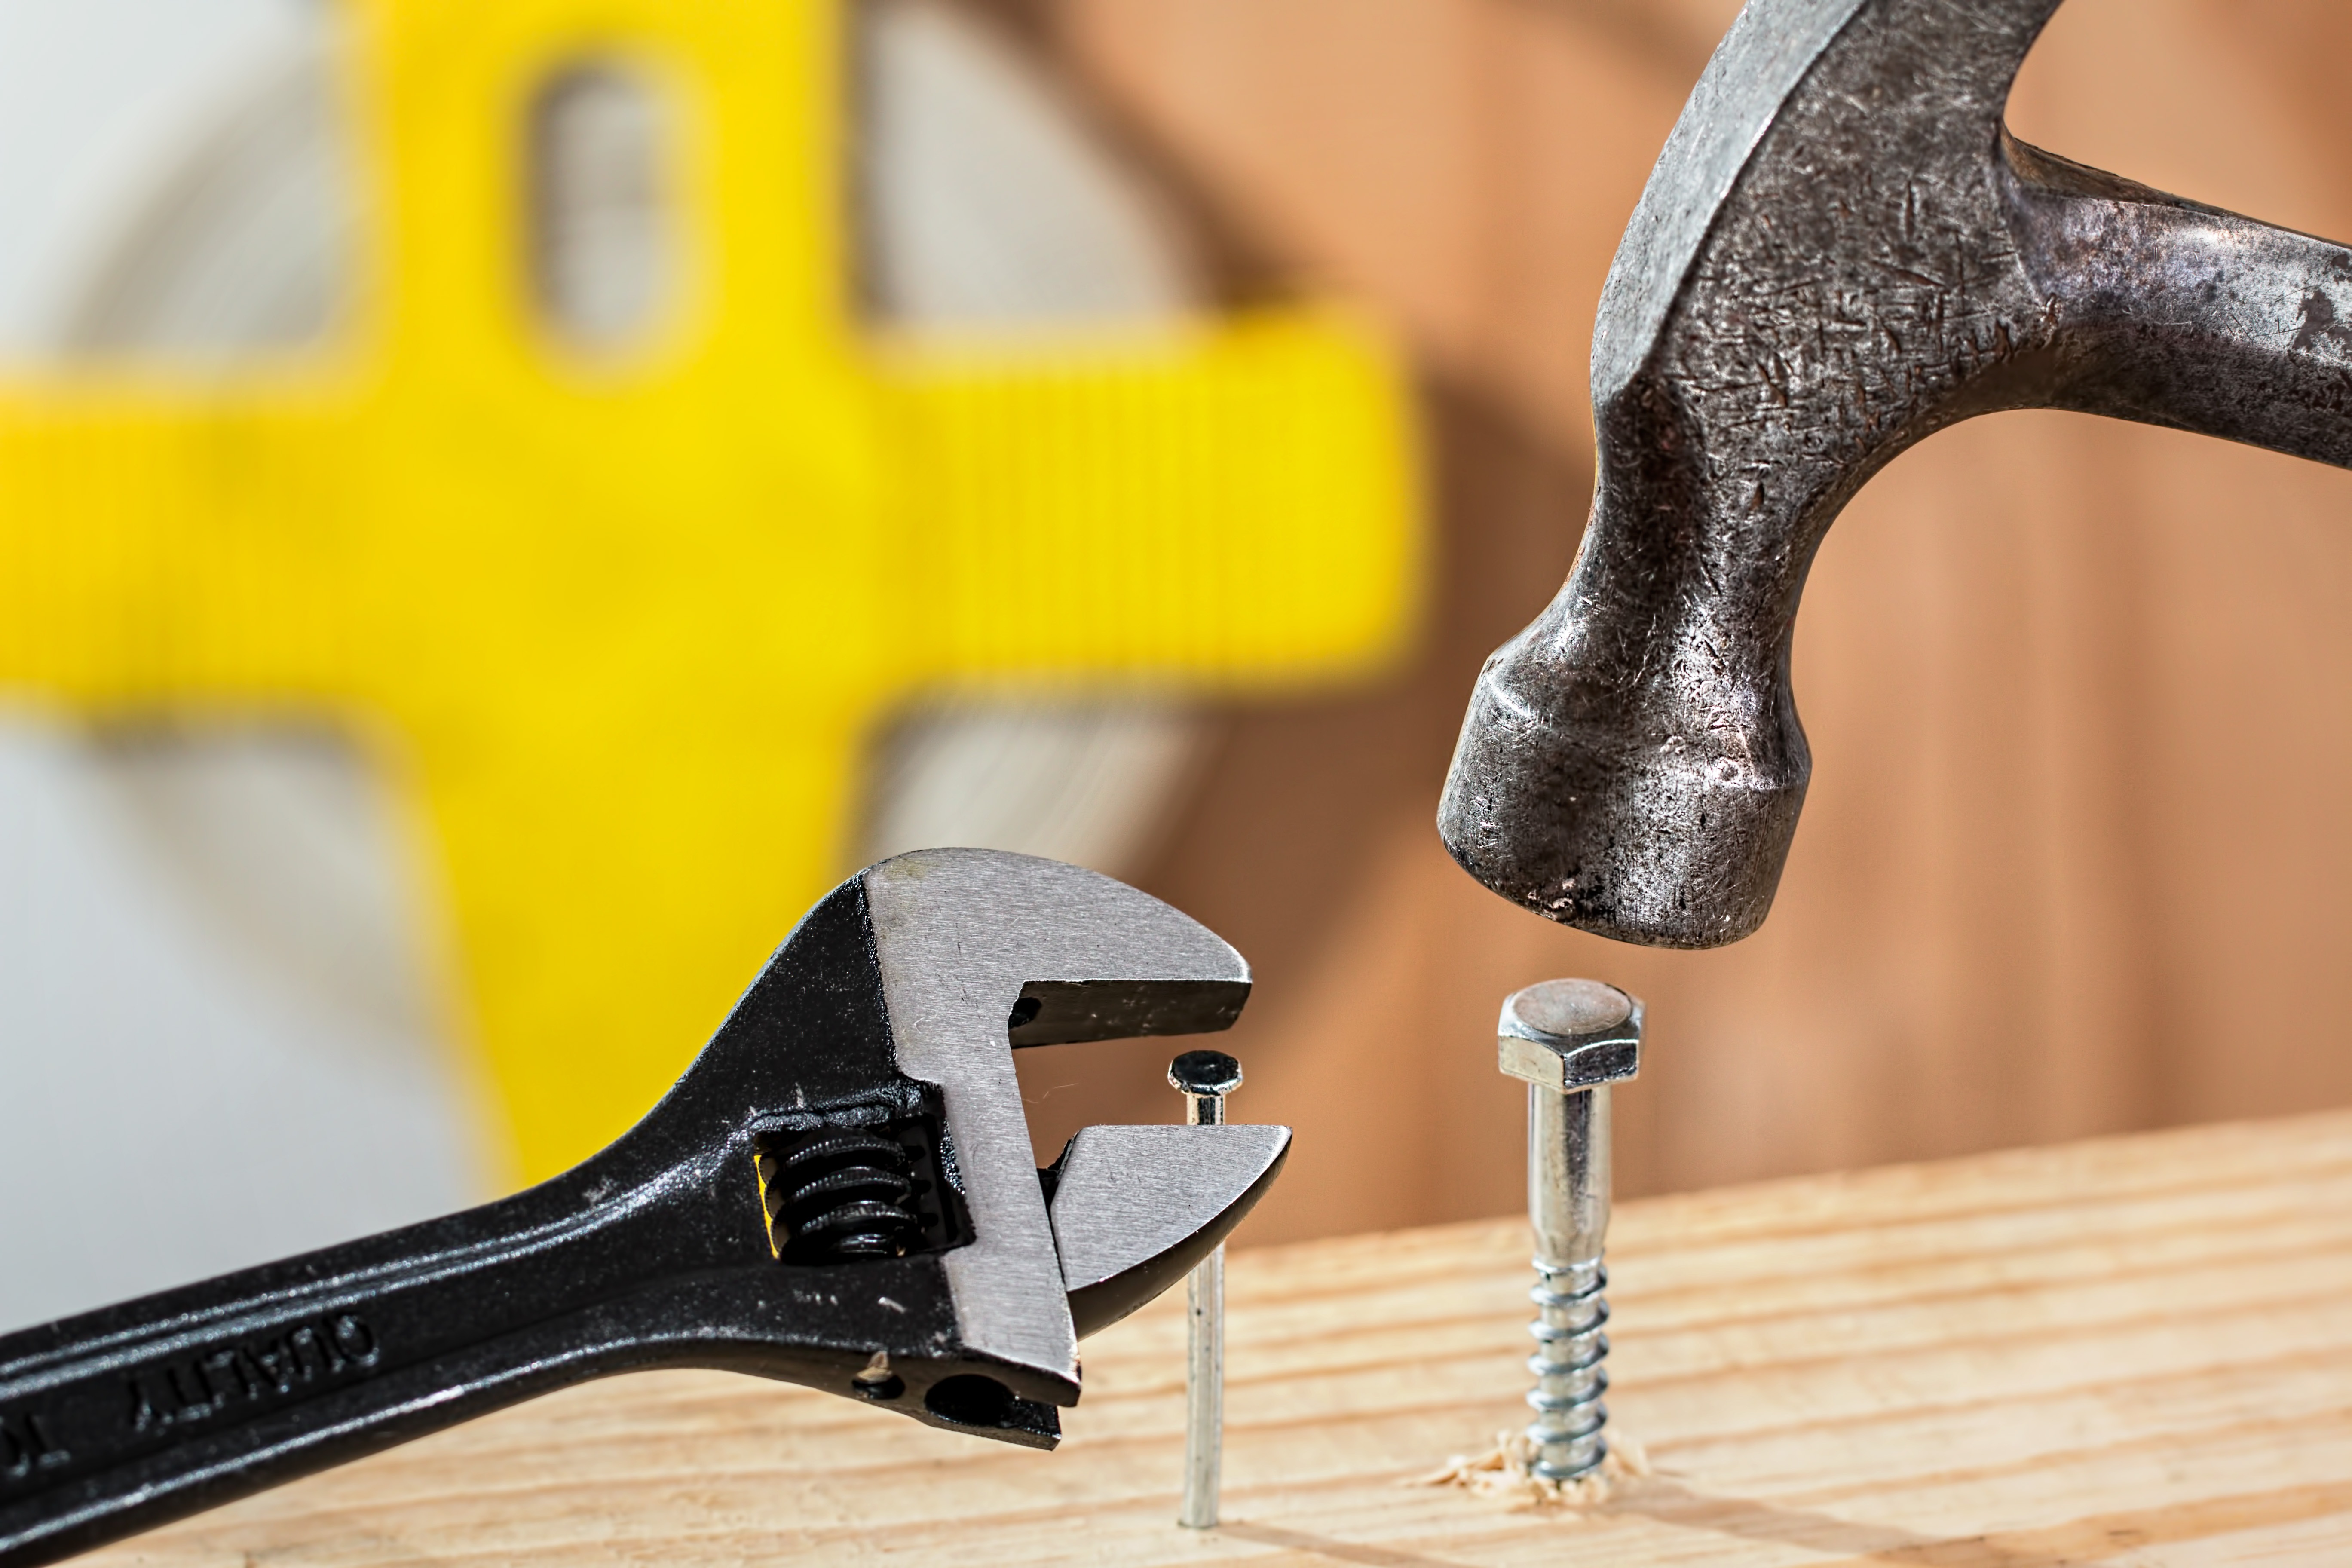
hand, guitar, tool, leg, hammer, nail, decision, tools, footwear, perplexed, uncertain, confused, choice, confusion, wrong, uncertainty, indecision, disoriented, doubt, puzzled, incorrect, muddled, illogical, baffled, wrong direction, mistaken, misdirected, unsuitable, unfit, improper, shifting spanner, misfit, mismatch